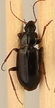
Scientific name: Calathus advena
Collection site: Rocky Mountains NEON (RMNP), plot RMNP_014